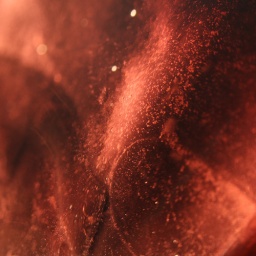
Small glass bowl by Japanese glass artist Yumi Nozaki.